Third Battle of Winchester

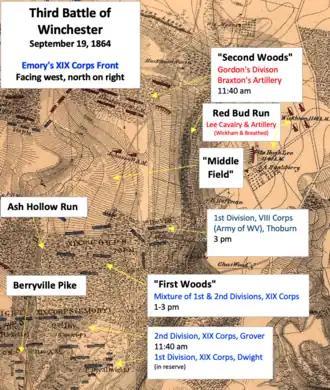
old map showing Union infantry positions.

Emory's XIX Corps used the brigades of Grover's 2nd Division to face Gordon's Division. The terrain in their front included a First Woods, Middle Field, and a Second Woods. The Middle Field was an open field about 600 yards across. Grover had initial success in pushing the enemy back. However, the success caused the front brigades to move forward too fast, and commanders had trouble restraining their enthusiastic men. On the left, Colonel Jacob Sharpe's Third Brigade had gaps on its left (VI Corps) and right. Before the gap could be filled, Gordon attacked with a brigade backed by artillery. Sharpe's replacement, Lieutenant Colonel James P. Richardson, was also wounded, as were all but one of the regimental commanders.